Hannah Wilson (Home and Away)

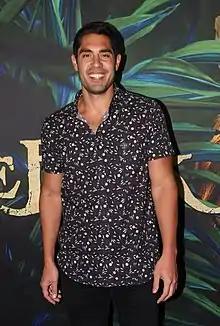
Tai Hara ("pictured") played Hannah's second love interest Andy Barrett.

The show created a new romance storyline for Hannah with trouble-making character Andy. The show involved Andy is a drug dealing story in which he sells marijuana. On one occasion he stores a supply of the drug in Hannah's home but she discovers it and flushes it down the toilet. Hannah's actions leave Andy in debt and endanger his brother, Josh Barrett's (Jackson Gallagher) life. The storyline created increased danger and Andy was eventually beaten up by his suppliers. Hara said that Hannah finds Andy left on the side of a road with "quite severe injuries". He also warned that the unpredictable nature of the drug dealers leave those closest to him, including Hannah, at risk. An "Inside Soap" writer said that the beating leaves Hannah shocked.